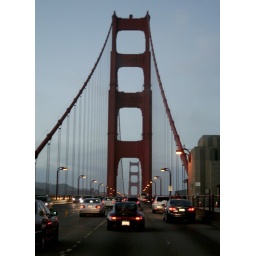
it was in rusty red color =)